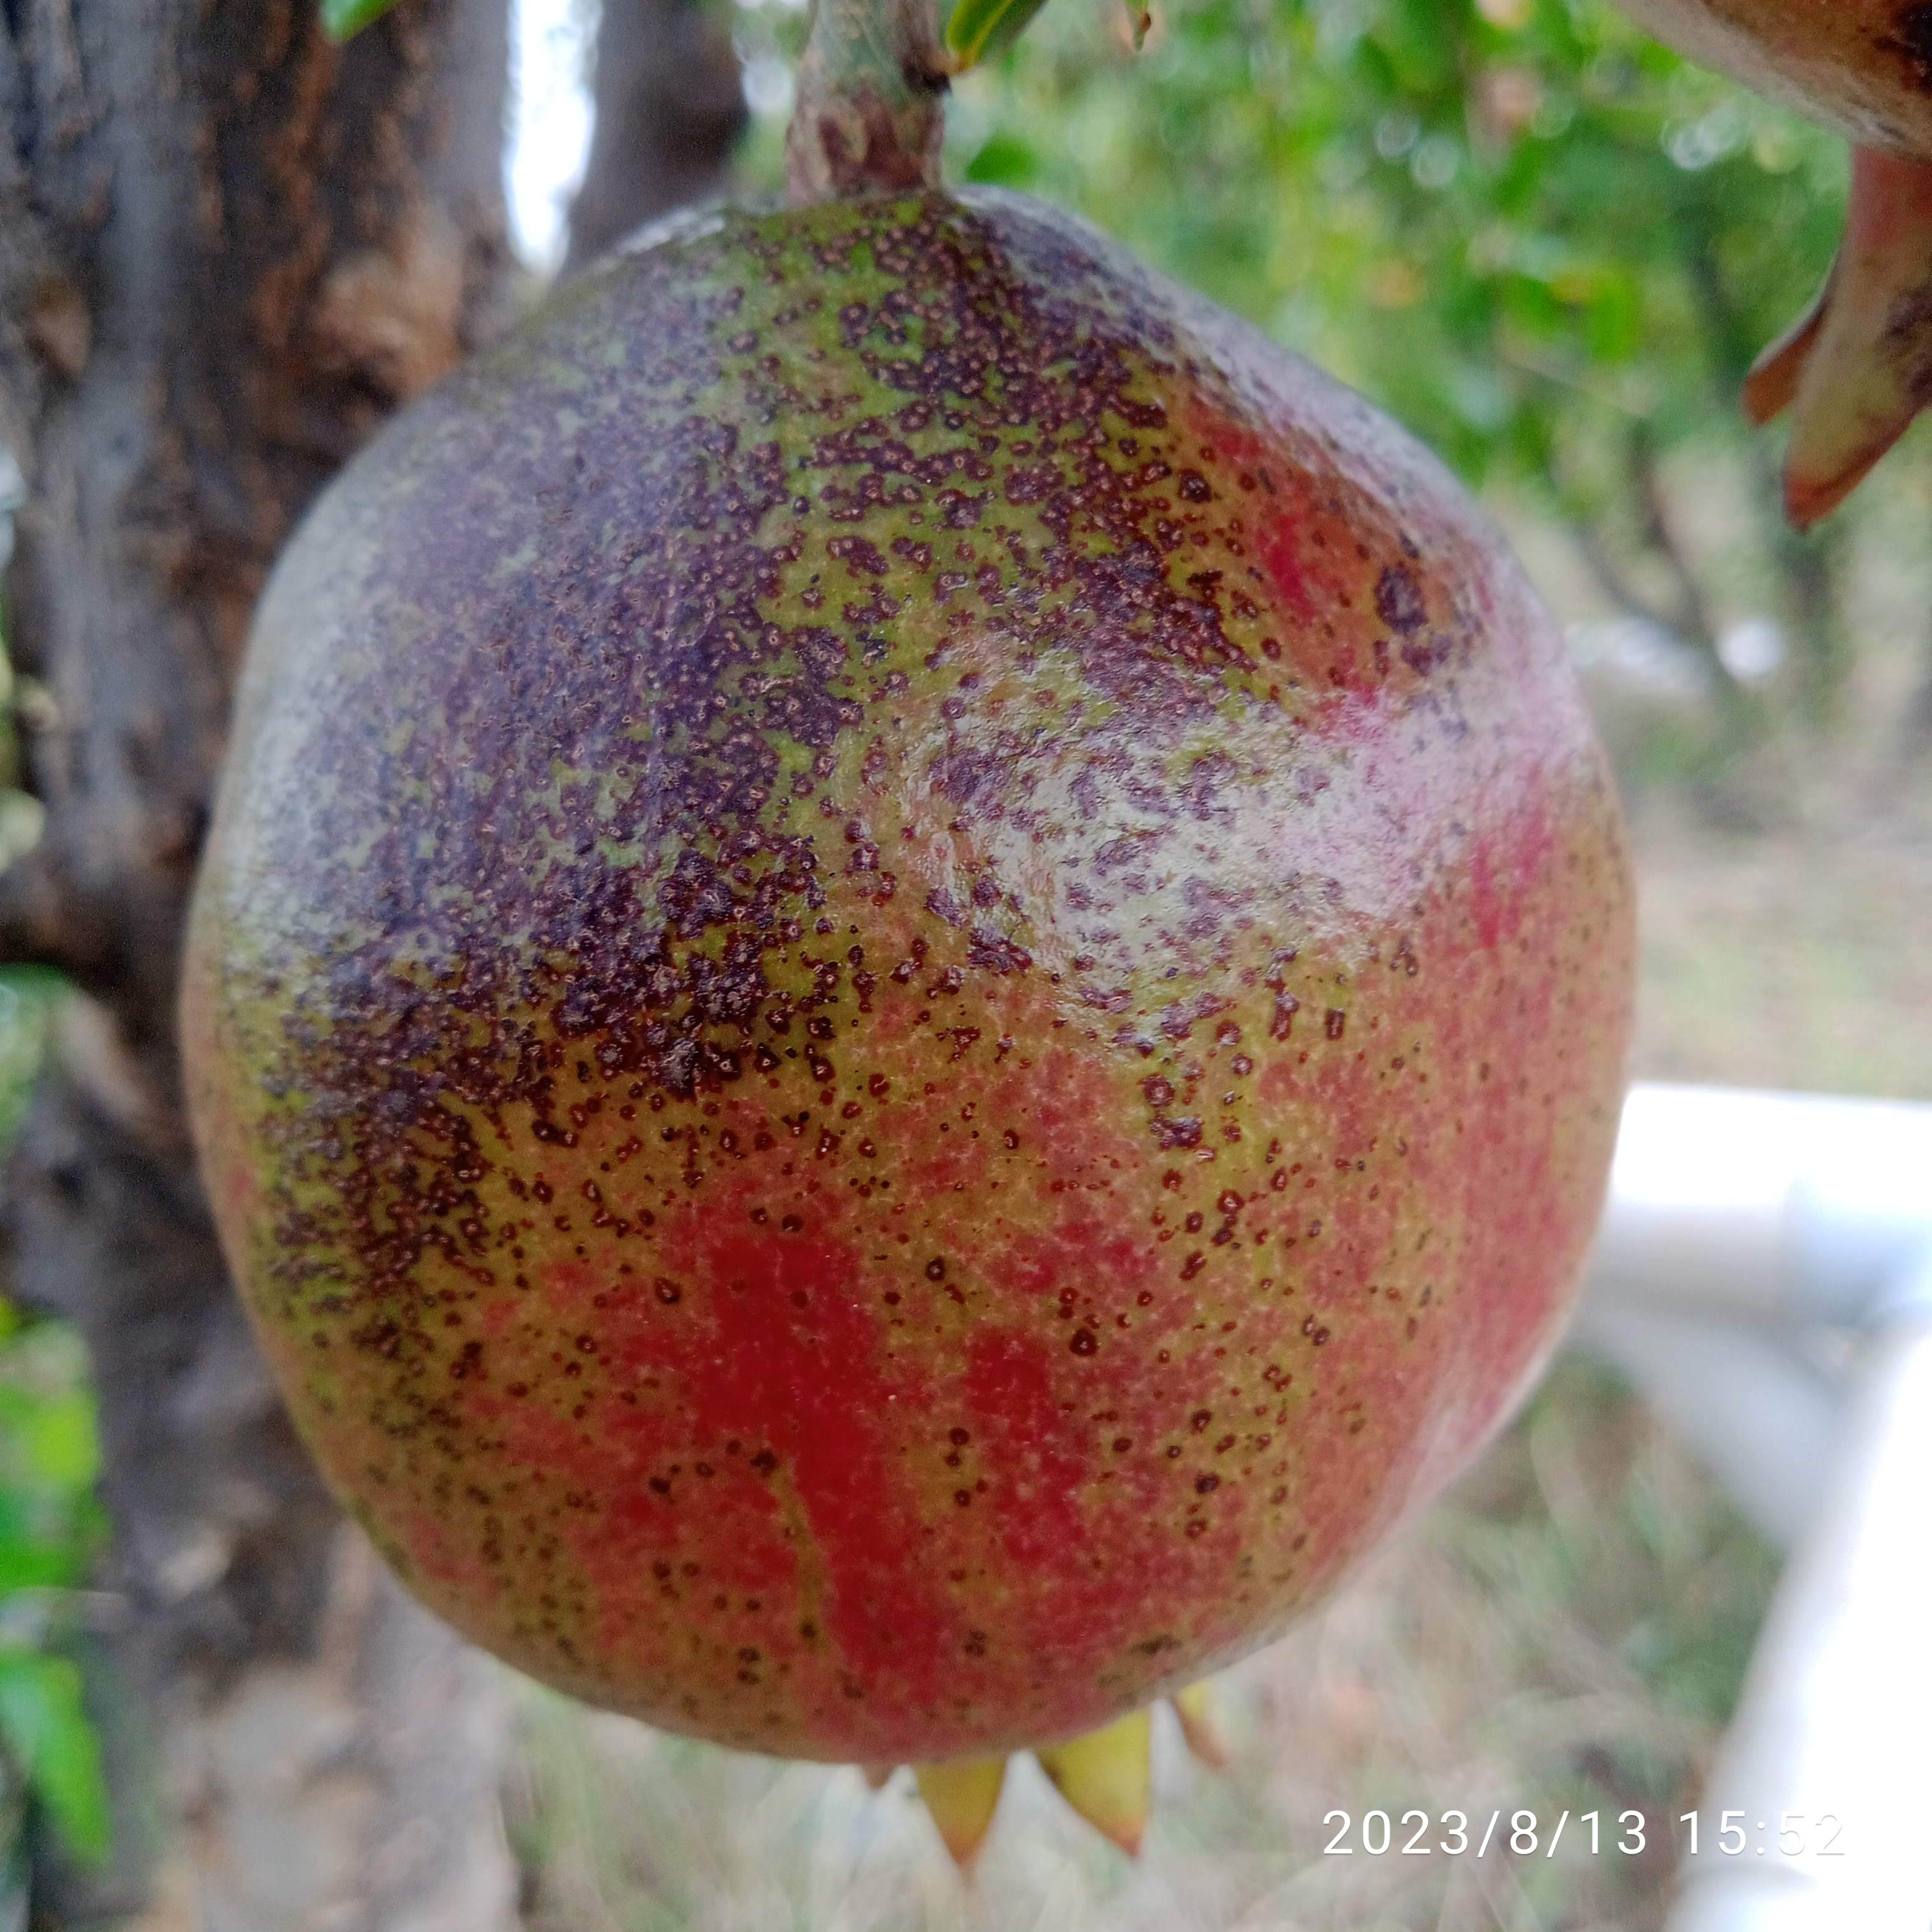
Label: Cercospora